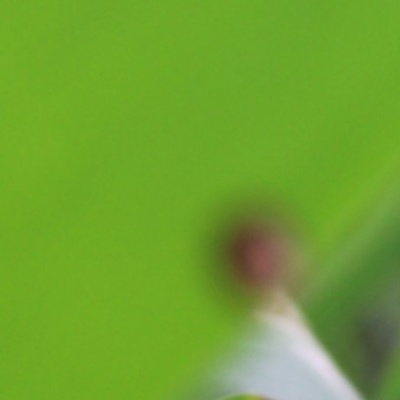
Crop: Maize
Condition: leaf beetle